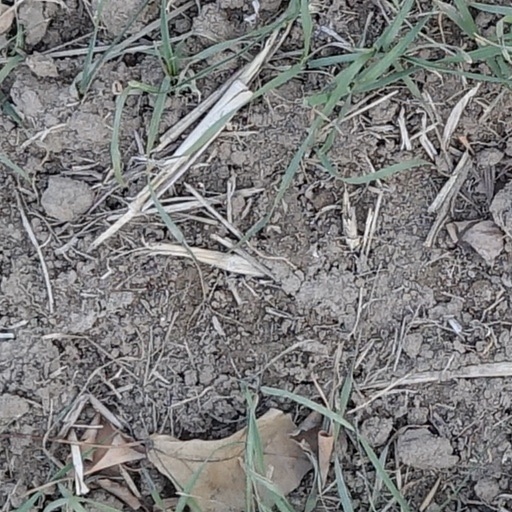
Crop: wheat